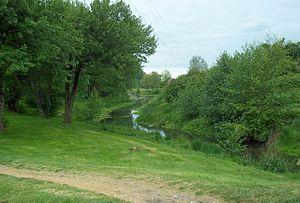
le ruisseau de l'Auneau traversant le centre du bourg